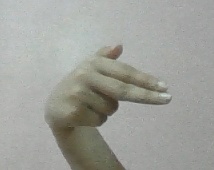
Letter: ghain